Richards (lunar crater)

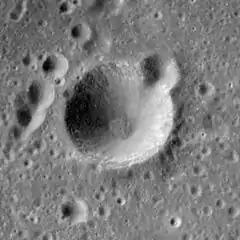
Apollo 16 image

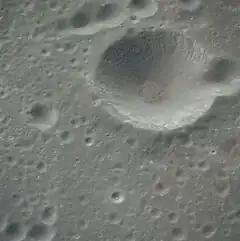
Oblique view also from Apollo 16

Richards is a small lunar impact crater that is located in the northern interior of the walled plain Mendeleev, on the far side of the Moon. It lies about half-way between the craters Bergman to the west-southwest and Fischer to the east, both also within Mendeleev's interior.